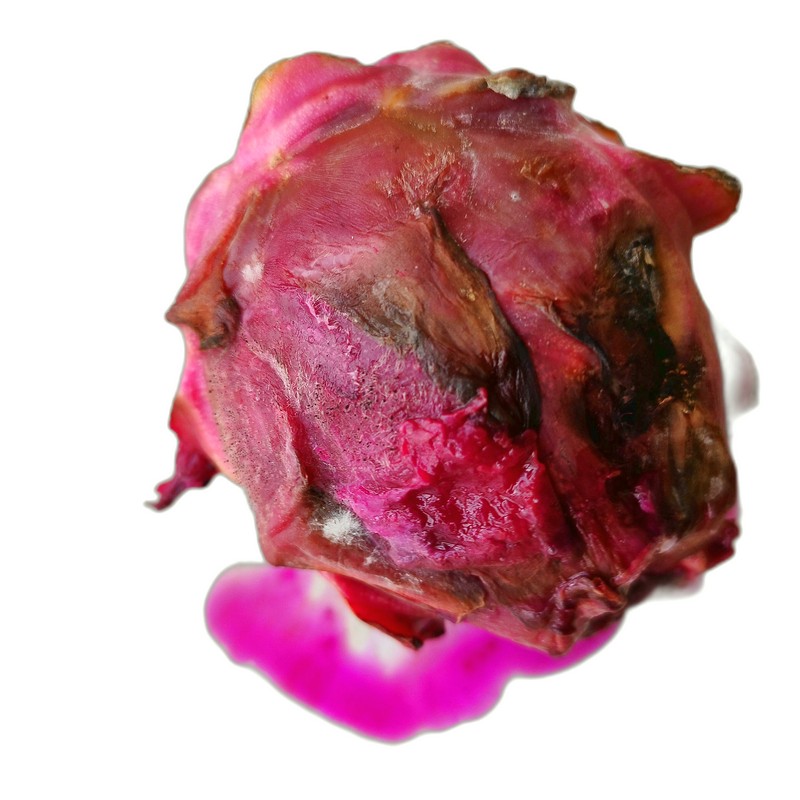
Label: Defect Dragon Fruit